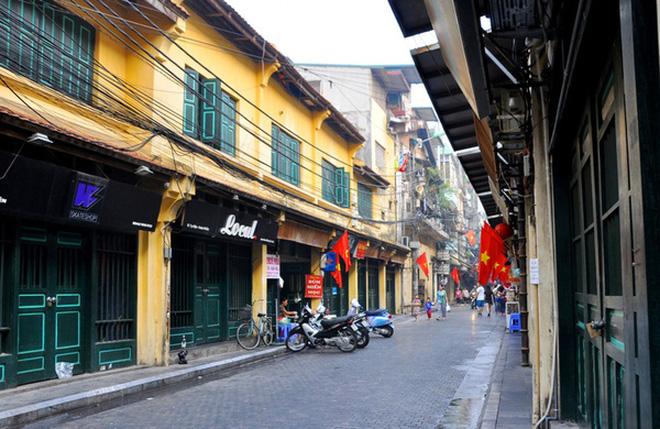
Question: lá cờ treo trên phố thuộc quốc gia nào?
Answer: việt nam